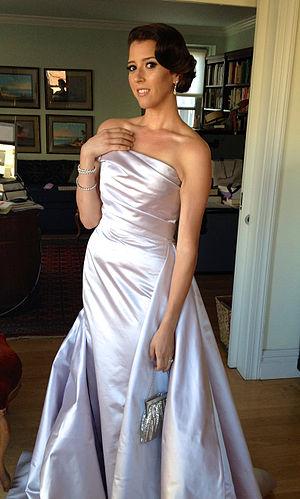
Lisette Oropesa est une soprano américaine d'origine cubaine née le 29 septembre 1983 à La Nouvelle-Orléans.
2 juin : Die englische Katze, opéra de Hans Werner Henze, créé au Schlosstheater de Schwetzingen par le Staatsoper Stuttgart.